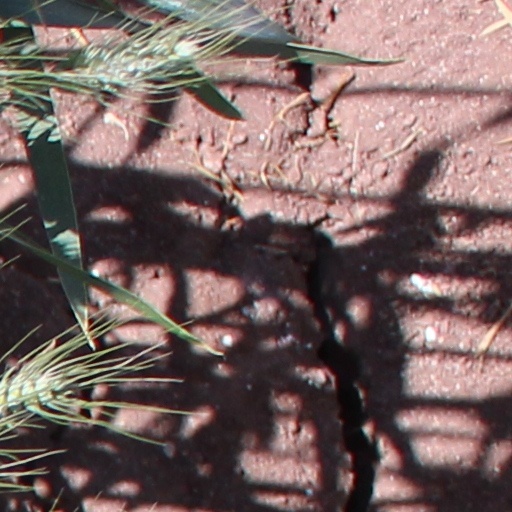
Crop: wheat